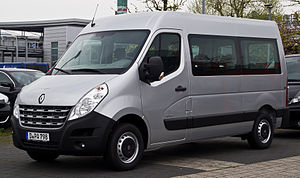
Renault Master / Master III (2010−)
Renault Master er en mellemstor varebil fra Renault. Som følge af joint venture'et Renault-Nissan blev anden generation af Master også solgt som Nissan Interstar og den aktuelle, tredje generation som Nissan NV400.